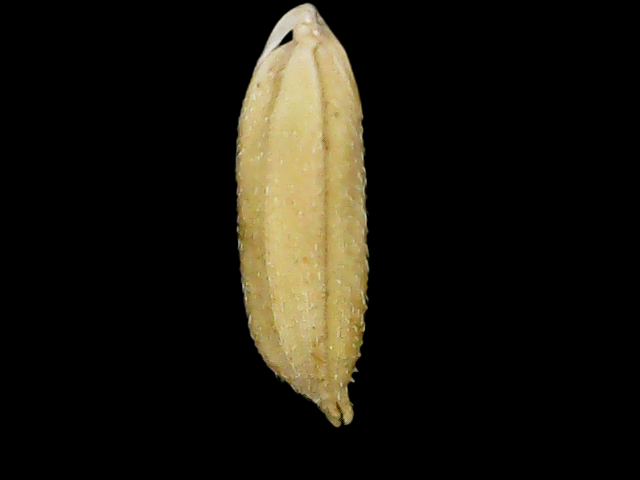
Rice variety: Binadhan11